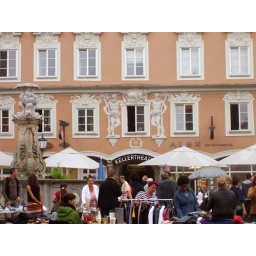
Close-up of building architecture with the flea market in the foreground.